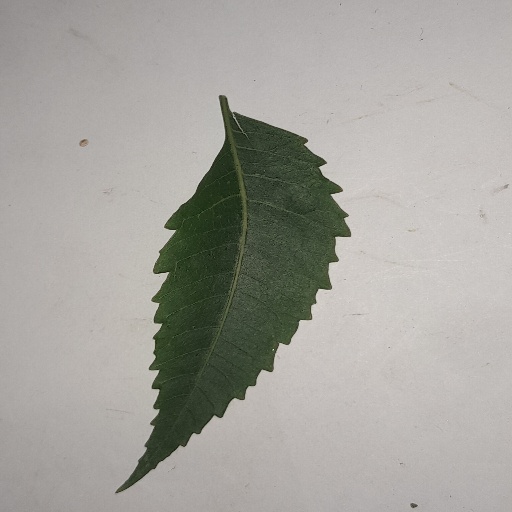
Species: Neem
Leaf condition: Healthy Leaf